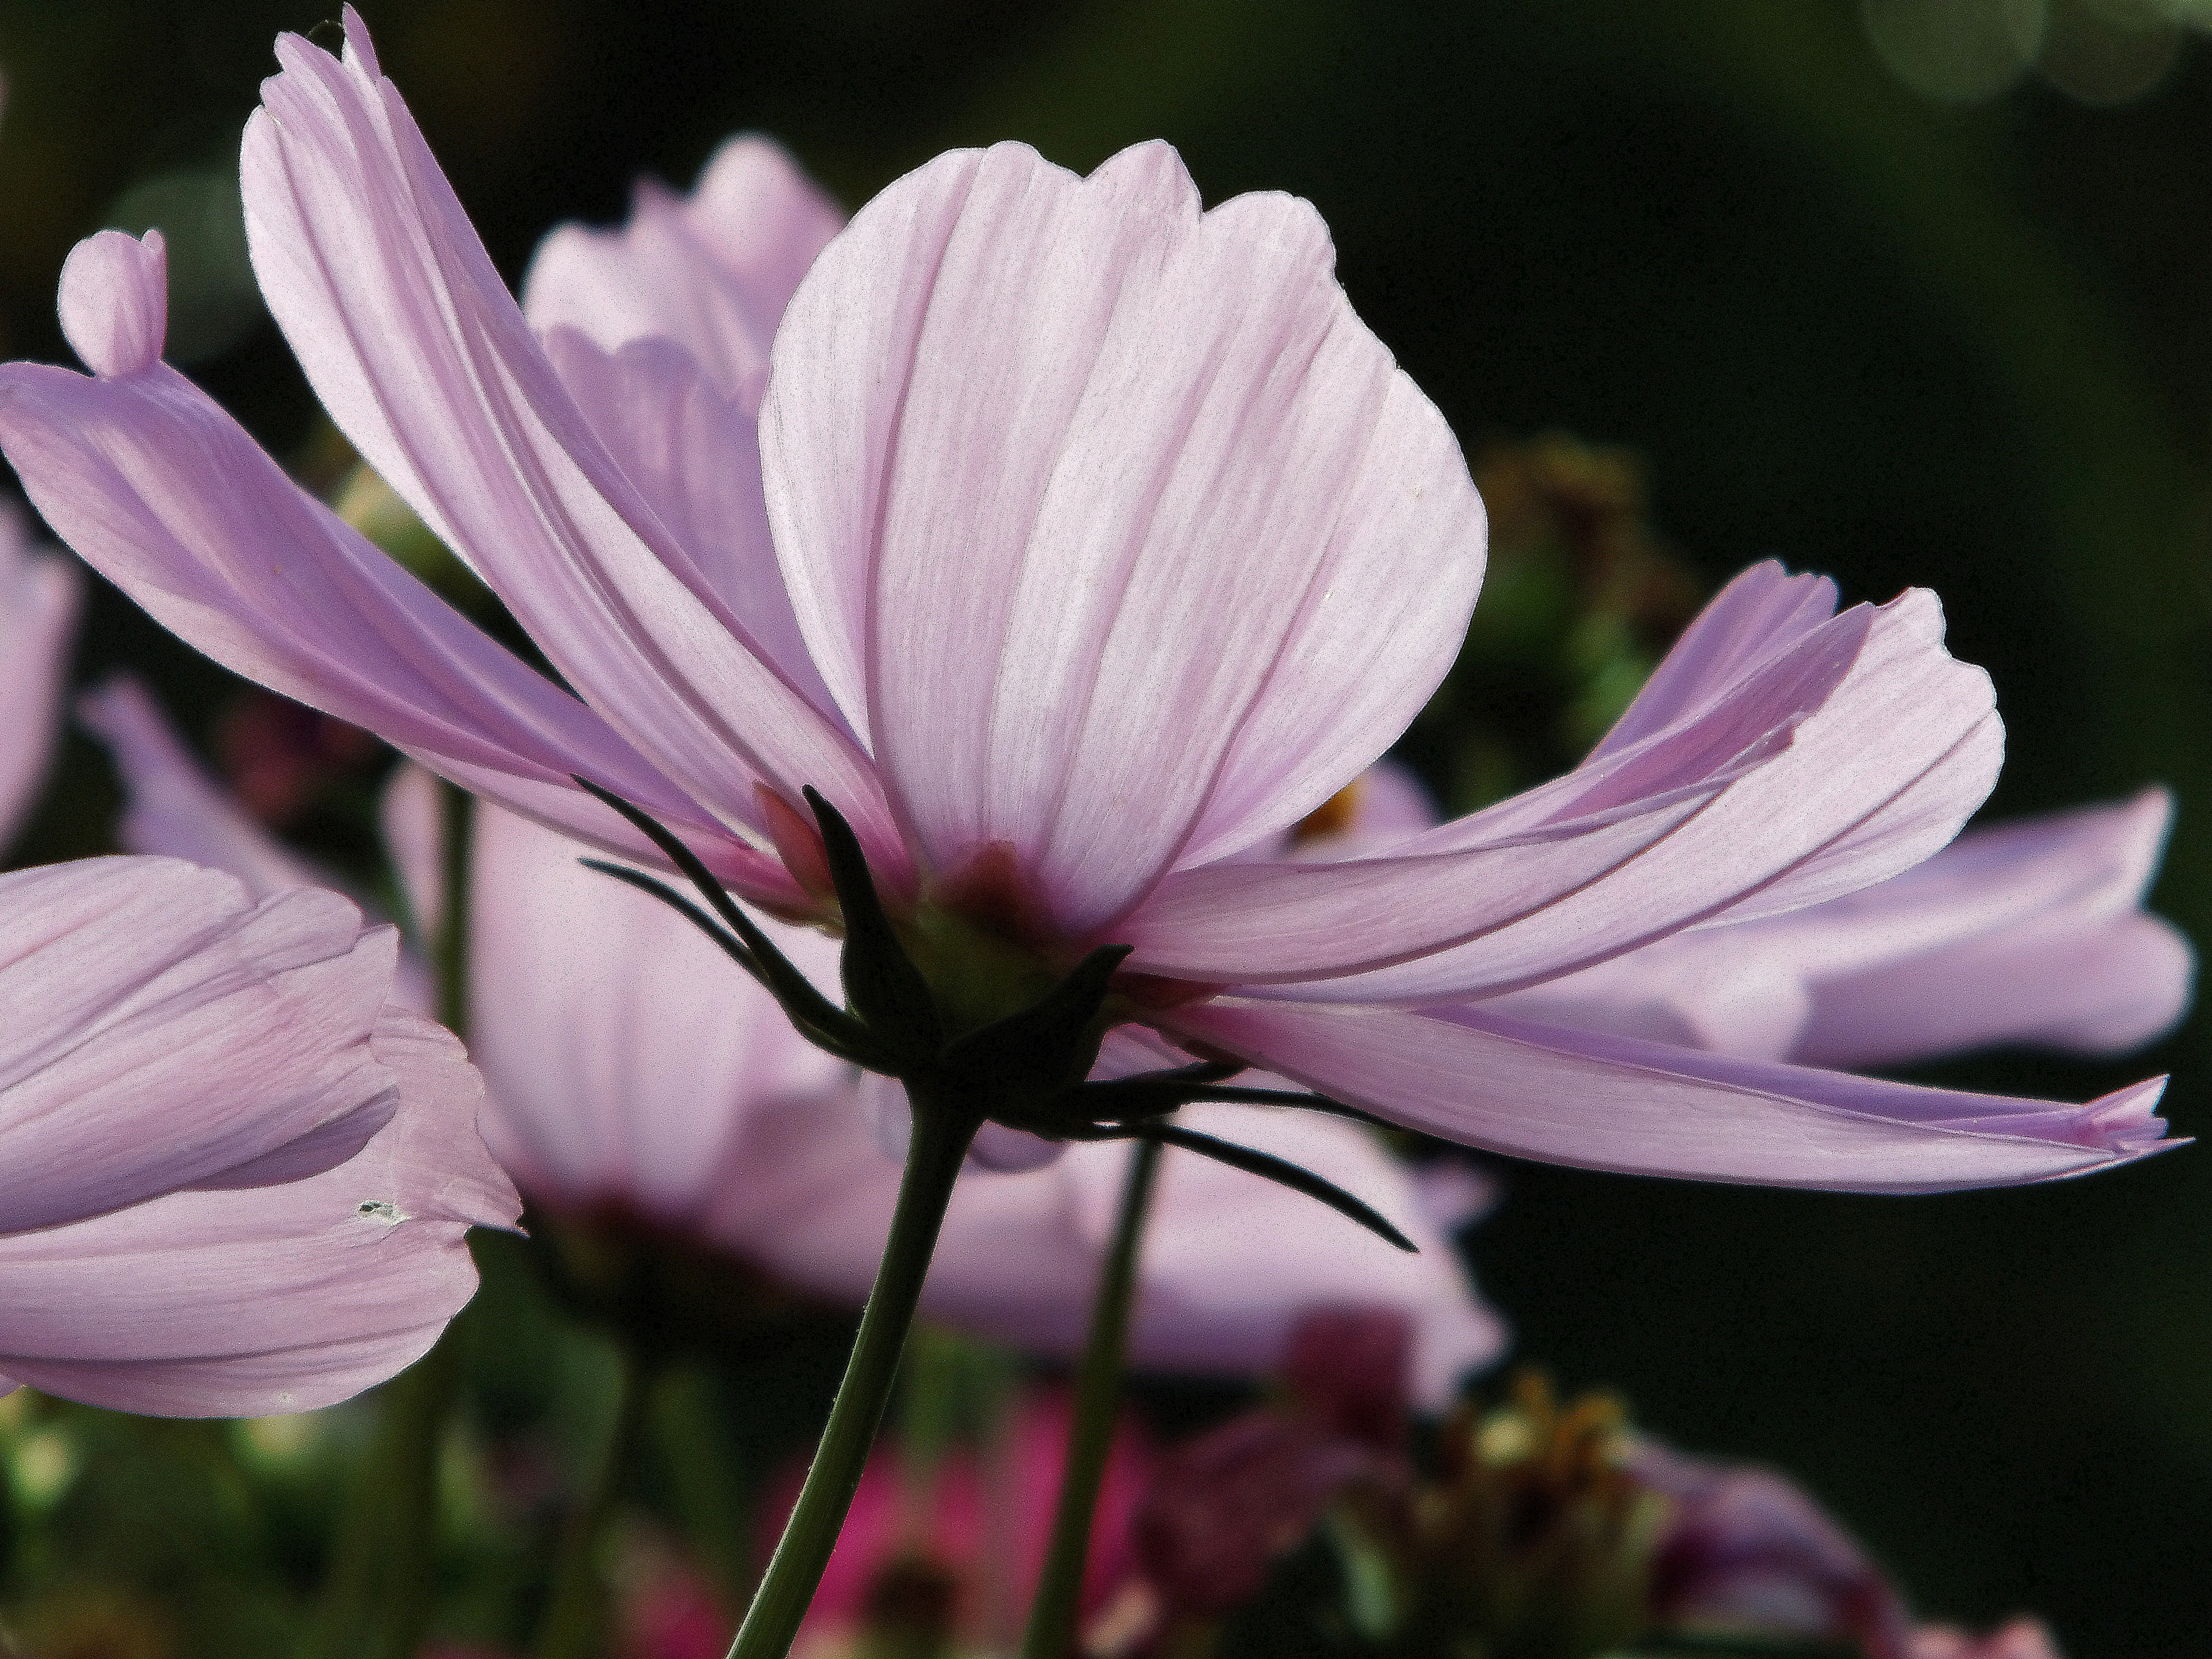
blossom, light, plant, photography, cosmos, flower, purple, petal, bloom, summer, botany, pink, flora, wildflower, close up, translucent, violet, filigree, back light, macro photography, cosmea, kosmee, flowering plant, daisy family, light purple, light pink, glazed includes through, land plant, garden cosmos